Bula Choudhury

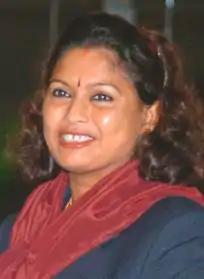
Choudhury in 2004

Bula Choudhury (born 2 January 1970 in Hugli, India) is an Indian former swimmer. She is an Arjuna awardee, Padma shri awardee, former India national women's swimming champion and elected as MLA from 2006 to 2011 representing Nandanpur in West Bengal state of India.